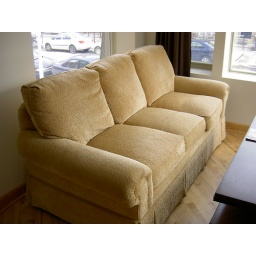
Walter Smithe 3 cushion sofa in golden(light yellow velvet) textured fabric. really nice $600.00 80x36x36